Pierre Lescot

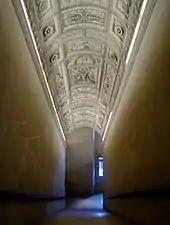
The Henri II staircase at the north end of the Lescot Wing of the Louvre

After the death of King Francis I, Lescot was confirmed in his role by his successor, Henry II, and continued working on the Louvre project until his death. Despite this, only the west side and part of the south side were completed, forming the present southwest wing of the "Cour Carré", known as the "Aile Lescot", or "Lescot Wing" ("illustration"). Constructed between 1546 and 1551, this structure set the standard for French classicism.